Nick Westbrook-Ikhine

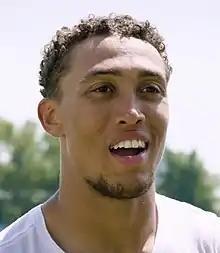
Westbrook-Ikhine in 2021

During a Week 3 25–16 victory over the Indianapolis Colts, Westbrook-Ikhine caught four passes for 53 yards and his first NFL touchdown. During a Week 8 34–31 overtime road victory against the Colts, Westbrook-Ihkine had two receptions for 16 yards and a touchdown. Three weeks later against the Texans, he had his first career 100-yard game that saw injuries down fellow receivers Marcus Johnson and A. J. Brown. Westbrook-Ihkine finished the 22–13 loss with seven receptions for 107 yards. In the next game against the New England Patriots, he caught two passes for 25 yards and a touchdown during the 35–11 road loss. During the regular-season finale against the Texans, Westbrook-Ihkine recorded four receptions for 78 yards and a touchdown in the 28–25 road victory.